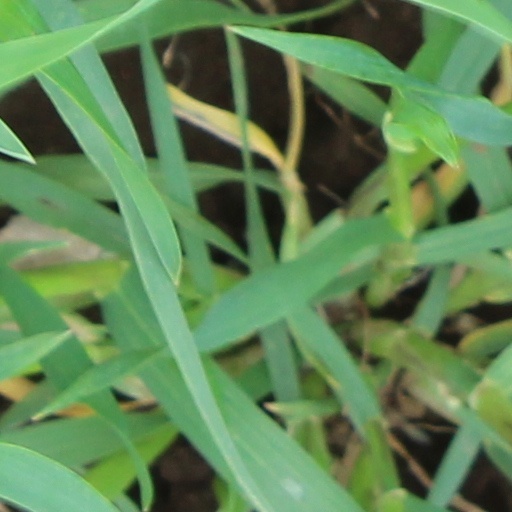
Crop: wheat